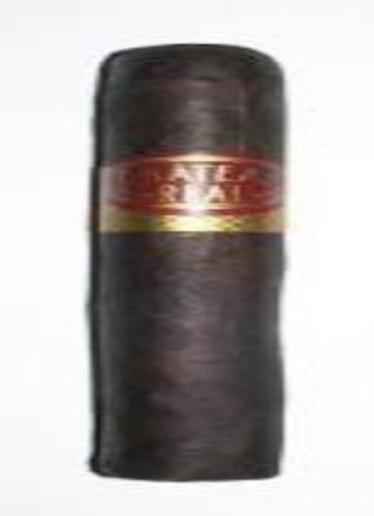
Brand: chateau real
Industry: Necessities